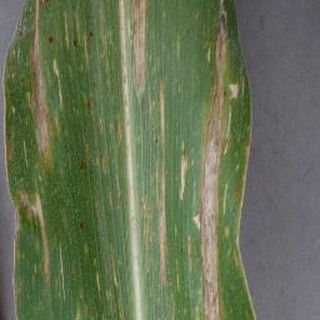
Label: corn_northern_leaf_blight